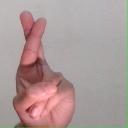
अक्षर: र